The Disinformation Project

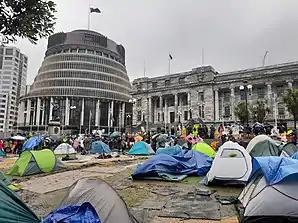
Occupation, 13 February 2022

After the initial occupation in February 2022, the Disinformation Project monitored social media and identified a small group of people responsible for the spreading of the majority of false information during and after the event. The researchers claimed that during the occupation a great number of New Zealanders were exposed through social media to a "splintered reality...[and pushed toward]...racist and violent ideologies." After a clash between police and protestors on 2 March, the data showed a strong increase of engagement with disinformation content, with 73 percent of Facebook interactions over misinformation and disinformation originating with twelve accounts.